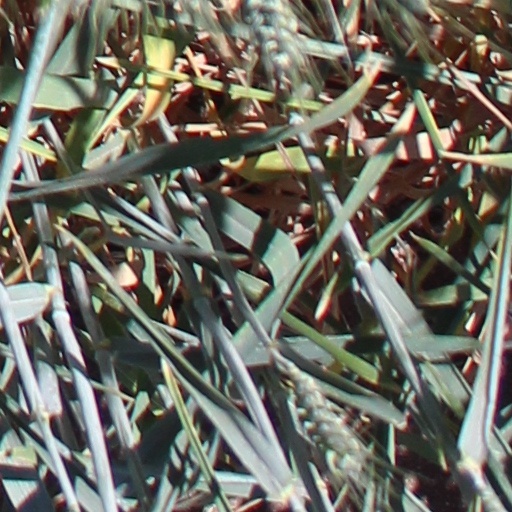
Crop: wheat